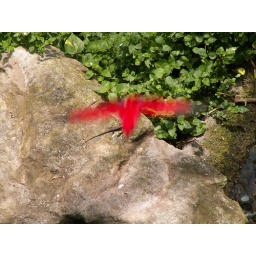
Red lory flying past over skink on rock